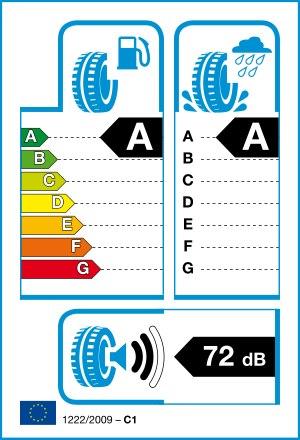
L'étiquette-énergie est une fiche destinée au consommateur qui résume les caractéristiques d'un produit, en particulier ses performances énergétiques, afin de faciliter le choix entre différents modèles.